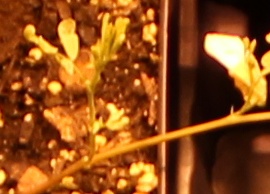
Label: Lentil